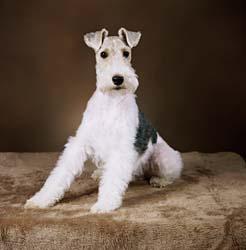
wire-haired_fox_terrier